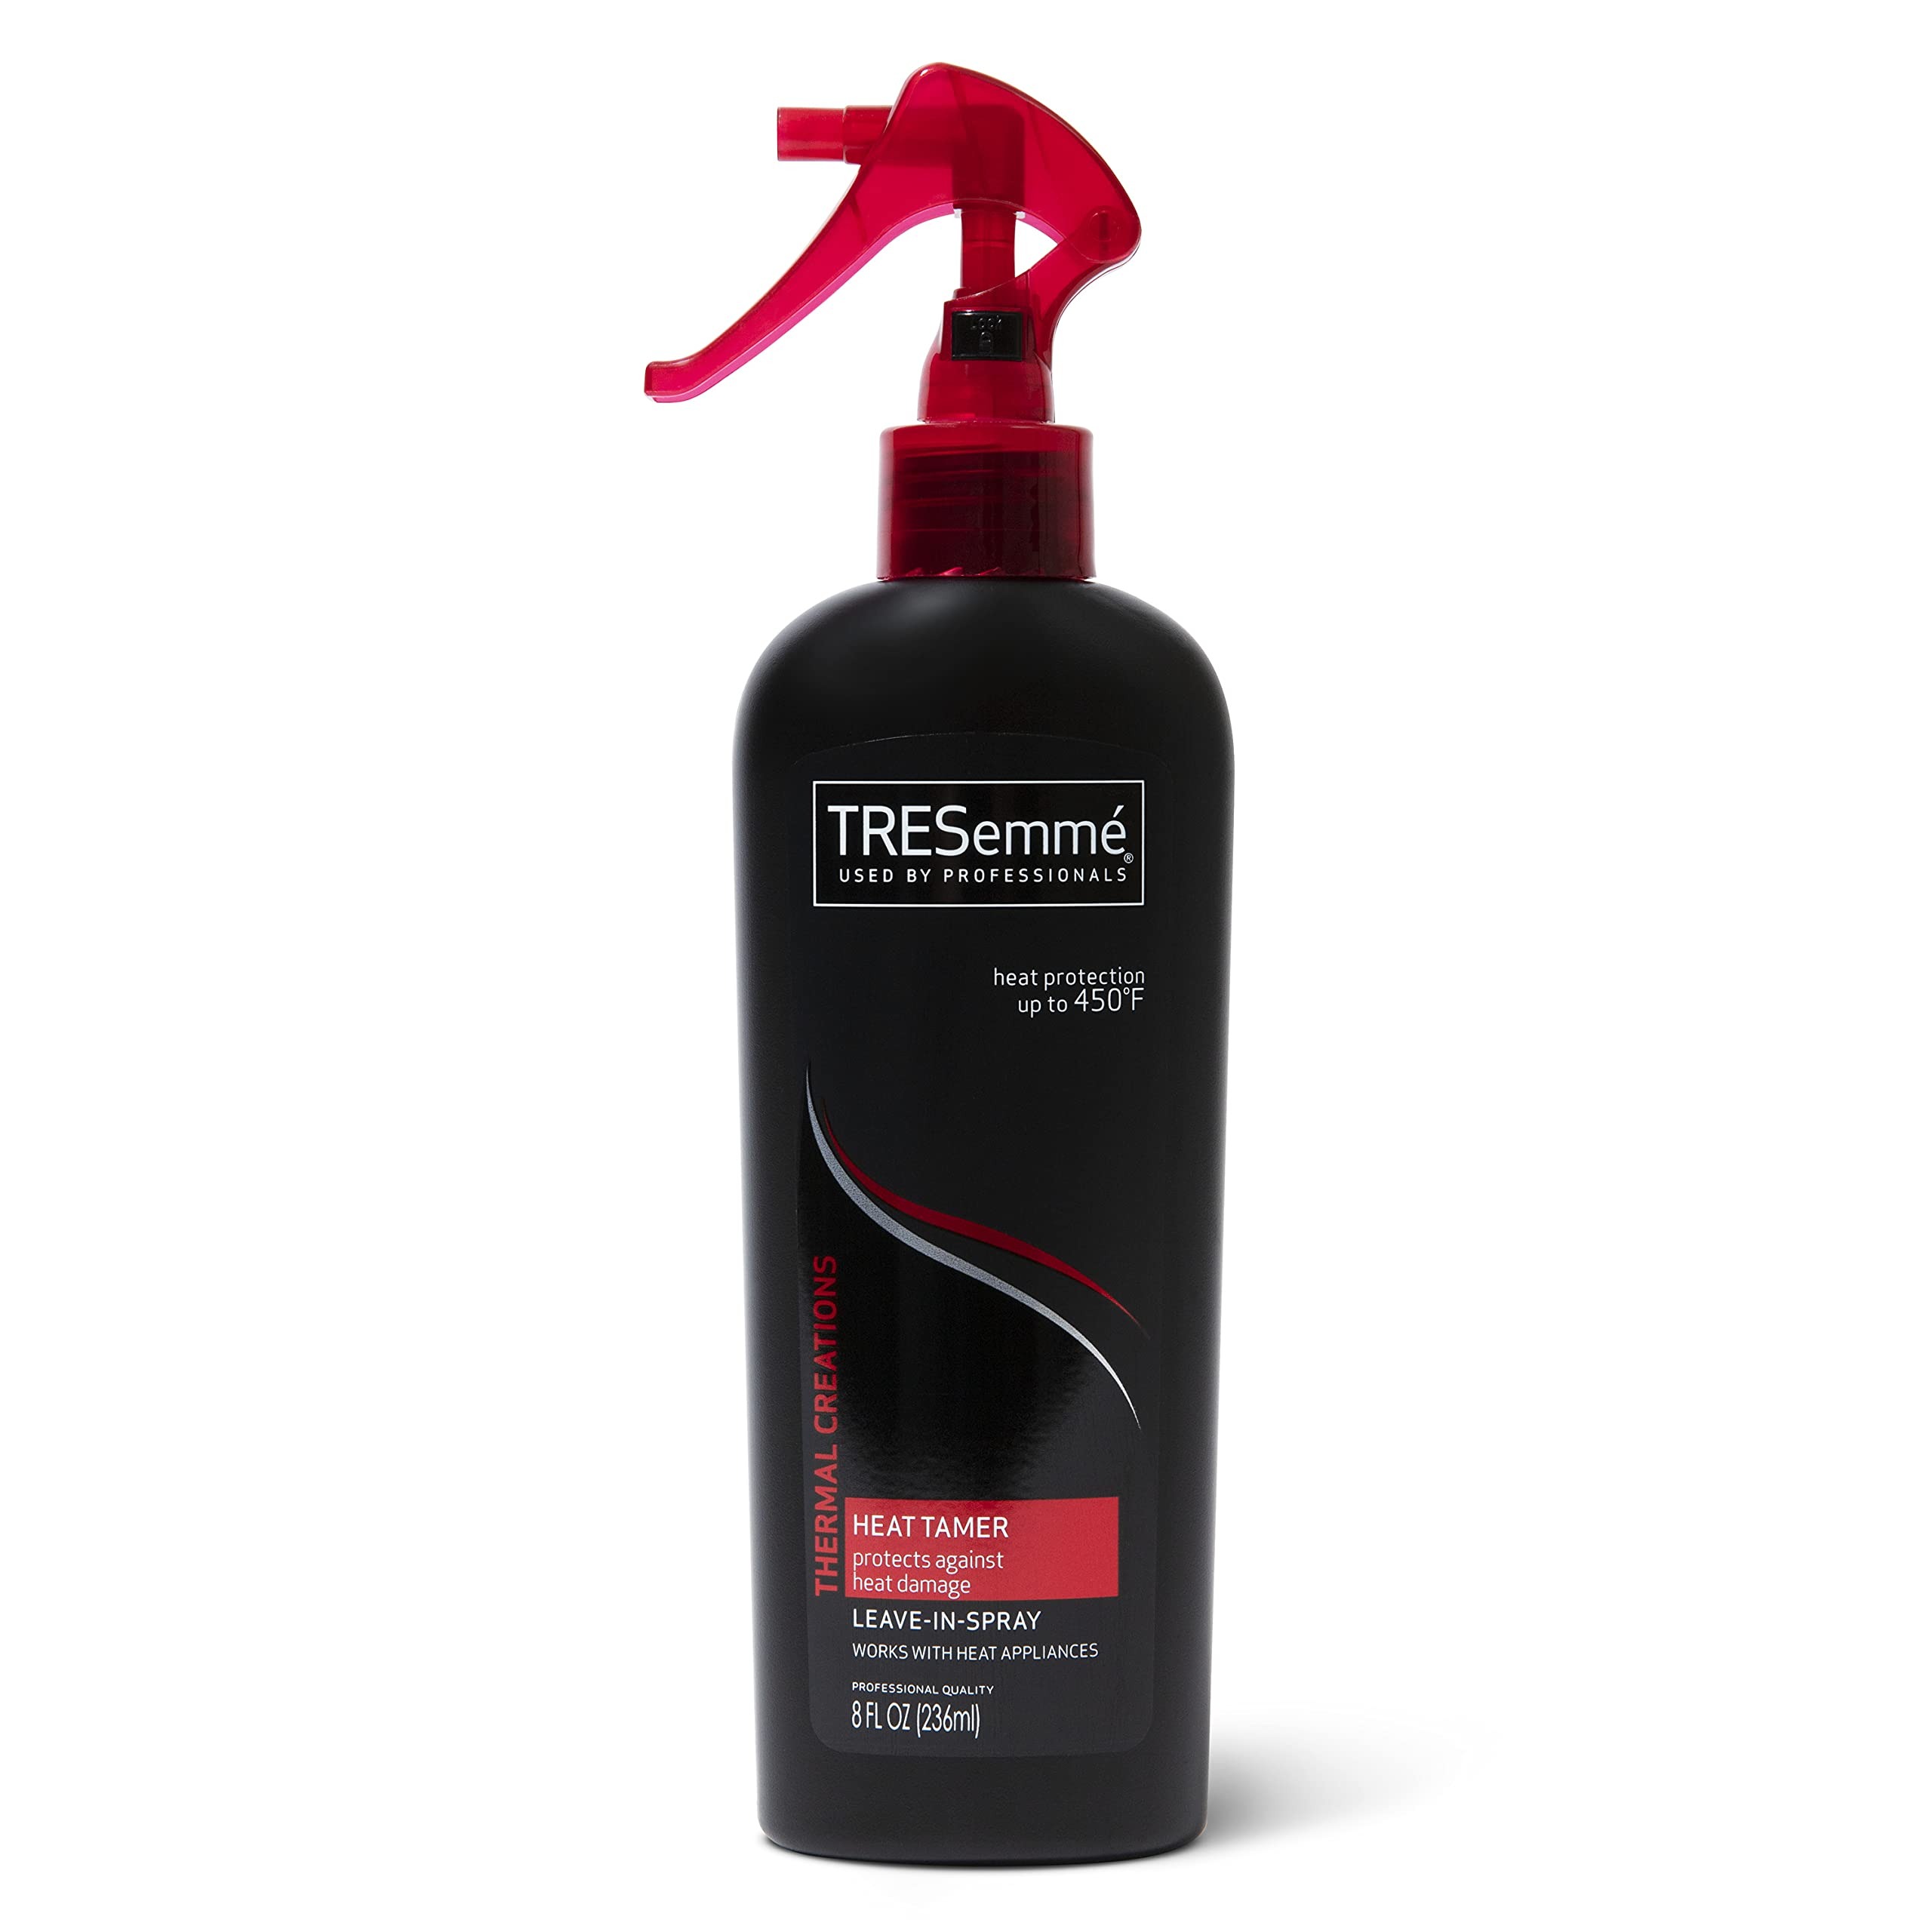
Item Name: TRESemmé Thermal Creations Heat Tamer for Hair Heat Protection Expert Selection Leave-In Heat Protectant Spray 8 oz
Bullet Point 1: TRESemmé Thermal Creations Heat Tamer works as a heat protector and stands up to flat irons and curling irons by guarding against heat and friction
Bullet Point 2: This thermal protection for hair is a heat protectant spray that enhances hair's flexibility to re-form and can be used as a flat iron spray
Bullet Point 3: Thermal Creations heat protection spray for hair is heat-activated to help guard against harsh styling damage and hold your hair shape
Bullet Point 4: This heat protector tamer spray designed for thermal protection for hair also works to leave hair shiny and enviably soft
Bullet Point 5: Professional, affordable salon-quality heat protectant for hair heat protection without the salon price tag
Bullet Point 6: TRESemme Thermal Creations Heat Tamer Spray works great alongside our other TRESemmé Thermal Creations Collection products that also provide heat protection for hair
Value: 8.0
Unit: fl oz

Price: 7.99